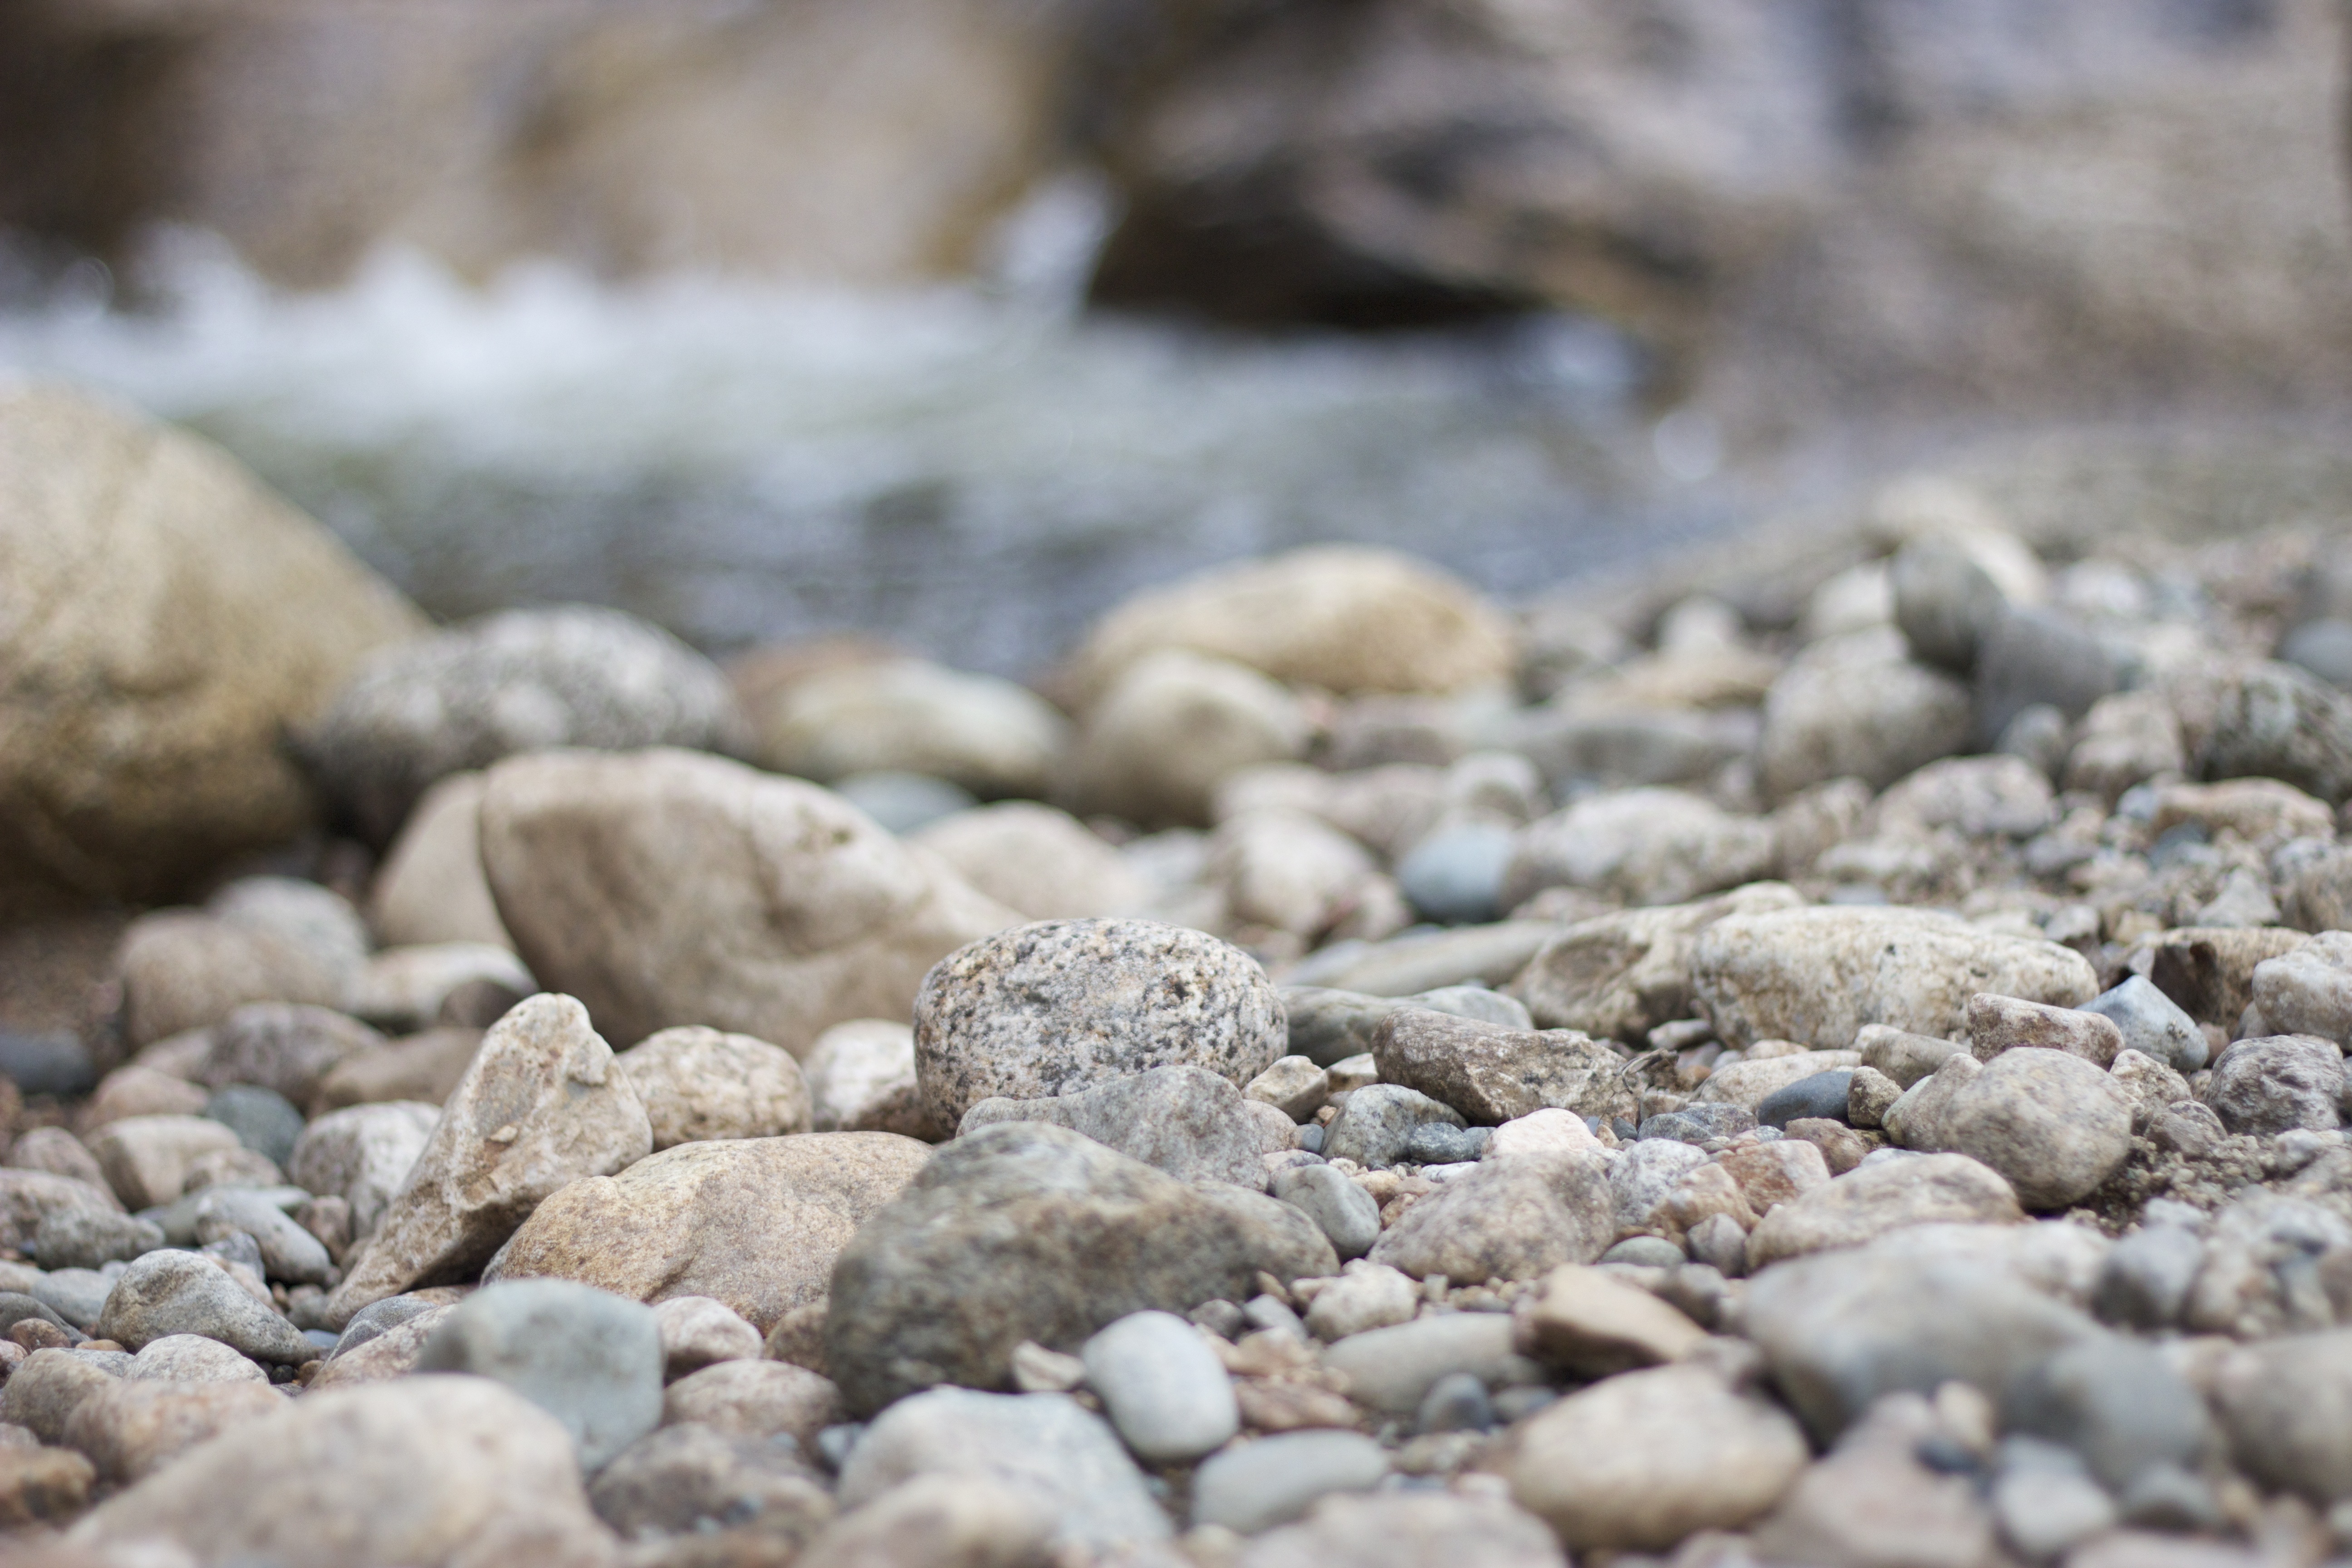
sea, nature, sand, rock, river, wildlife, stream, natural, pebble, closeup, material, stones, bank, geology, gravel, pebbles, bed, boulder, waterside, flints